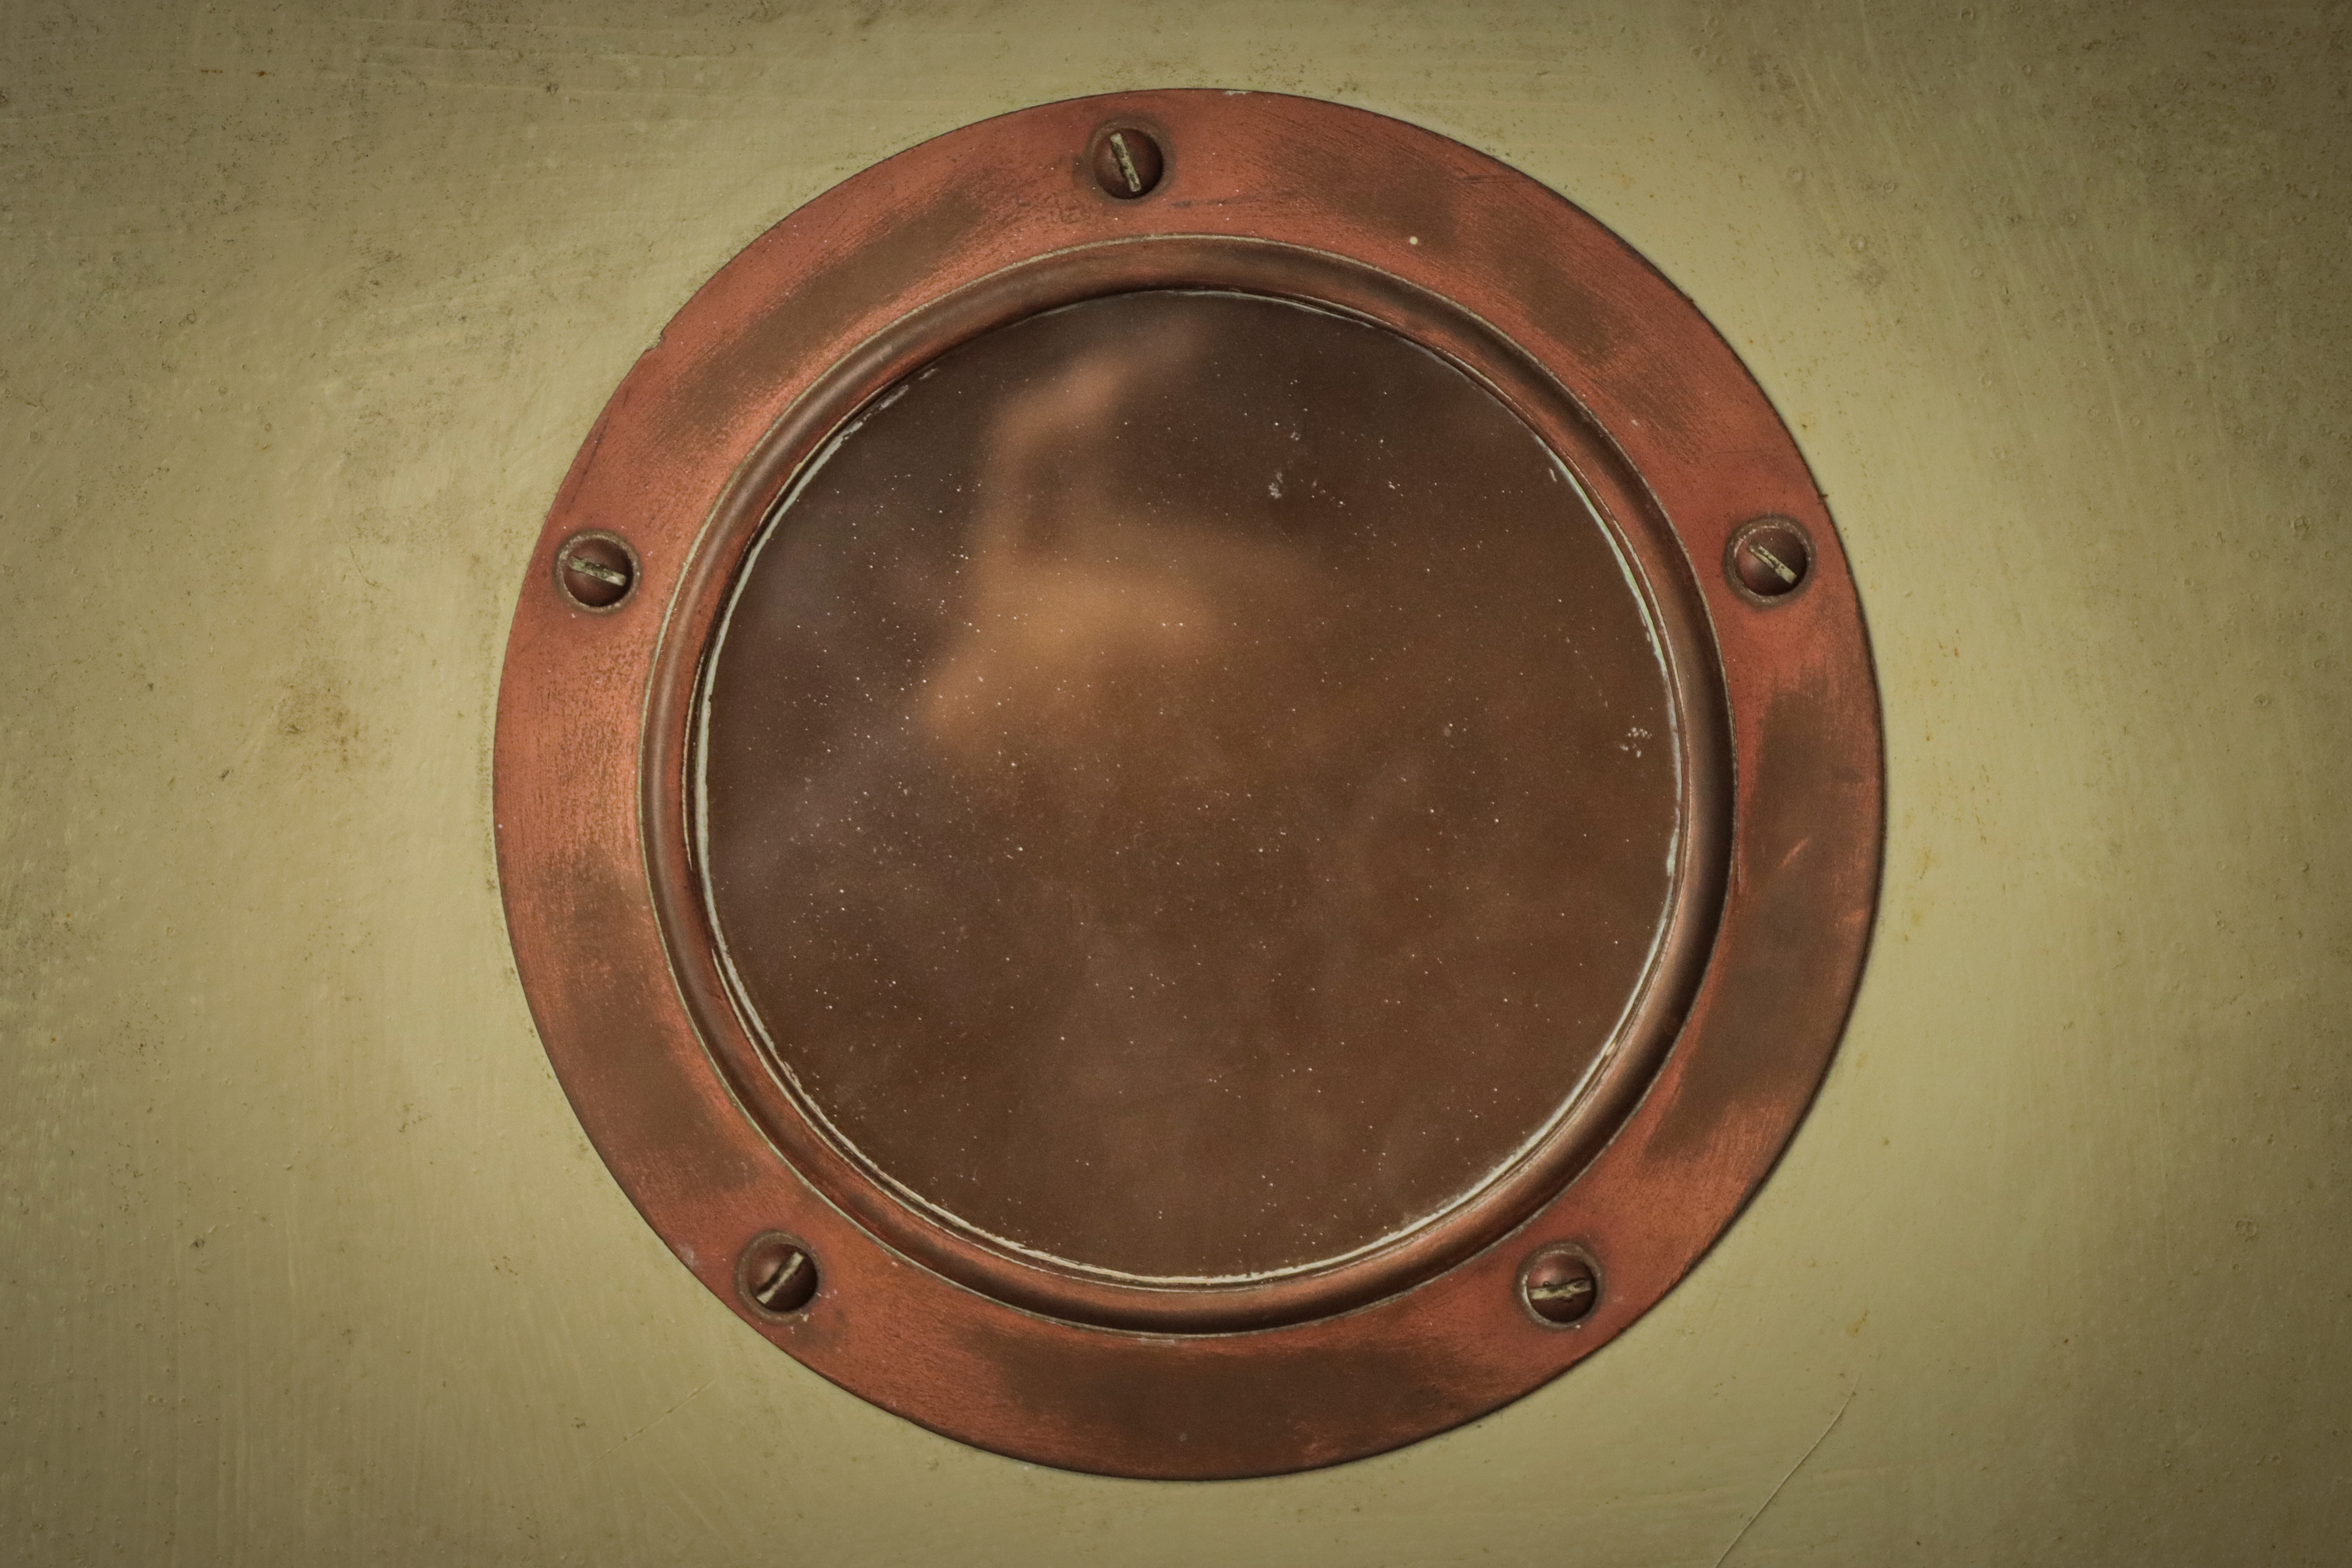
boat, ship, battleship, houston, brown, wood, Tints and shades, auto part, circle, copper, metal, fashion accessory, leather, clock, brass, symmetry, still life photography, antique